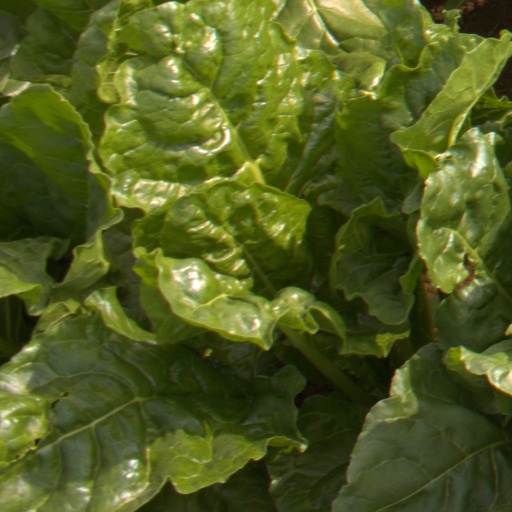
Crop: sugar beet